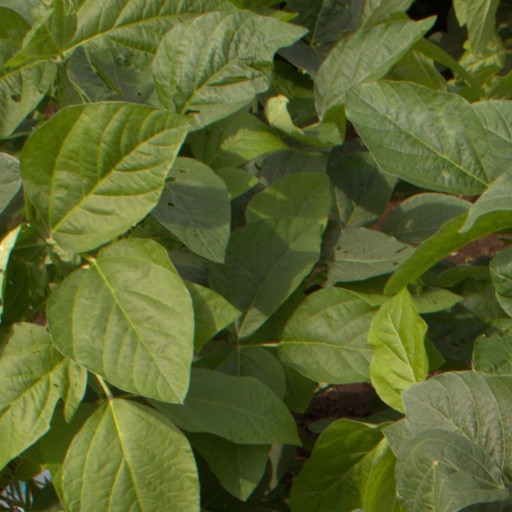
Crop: soybean